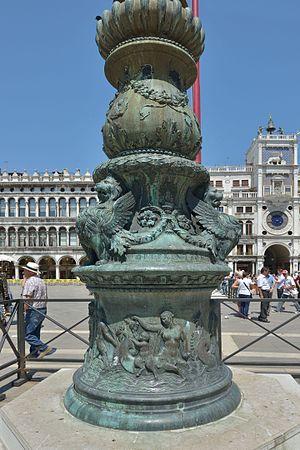
à Venise.
Alessandro Leopardi né à Venise vers 1465 et mort dans cette même ville en 1522 ou 1523 est un sculpteur, fondeur de bronze et architecte vénitien.